Liberia–Libya relations

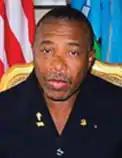
Charles Taylor

After Charles Taylor came to power in Liberia after the conclusion First Liberian Civil War, diplomatic relations with Libya were restored. Taylor's lieutenant, Moses Blah who had trained with Taylor in Libya before the civil war, was appointed to be the country's ambassador to Libya. Samuel Dokie, a former ally of Taylor who also trained in Libya, called Taylor, "Qaddafi's surrogate," and labeled his election as, "Qaddafi's biggest victory in Africa."